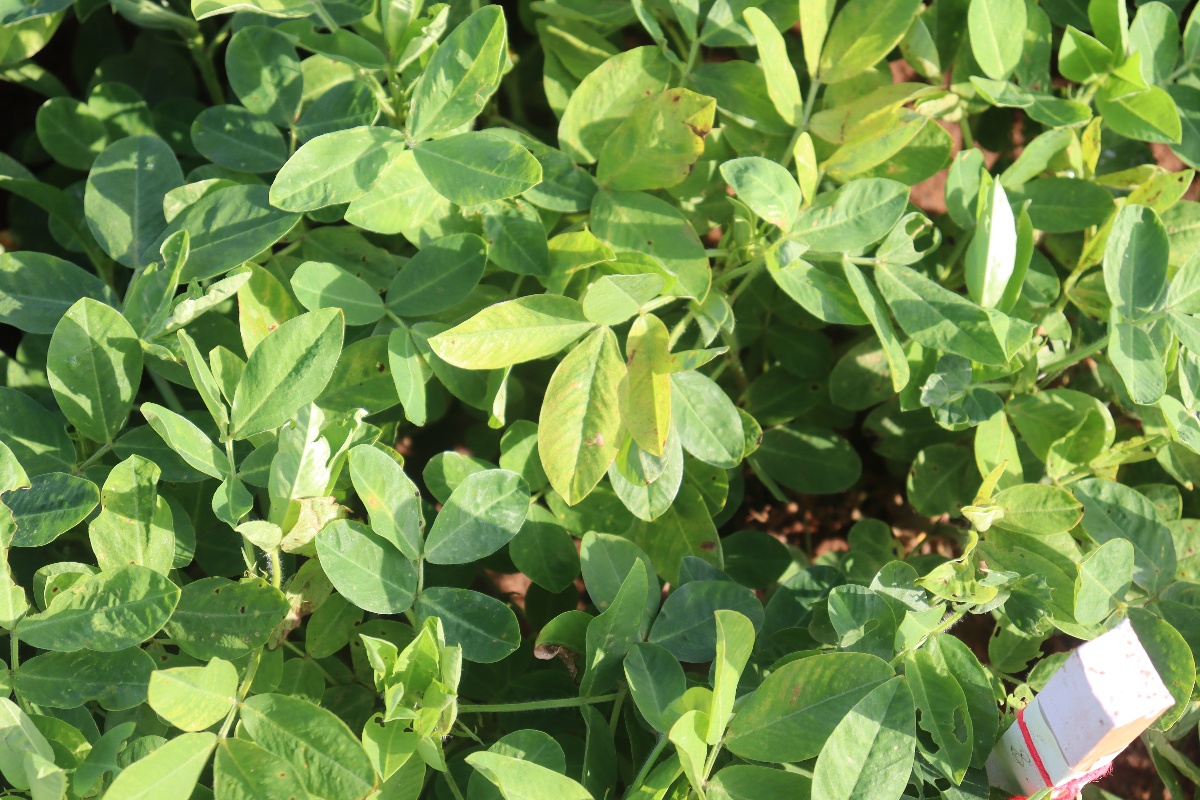
Label: early_leaf_spot